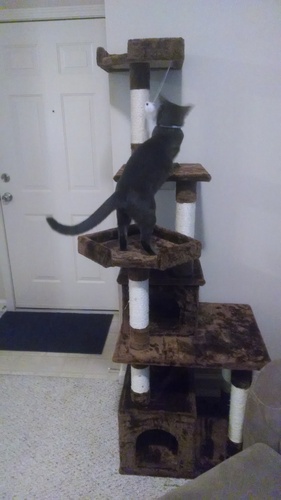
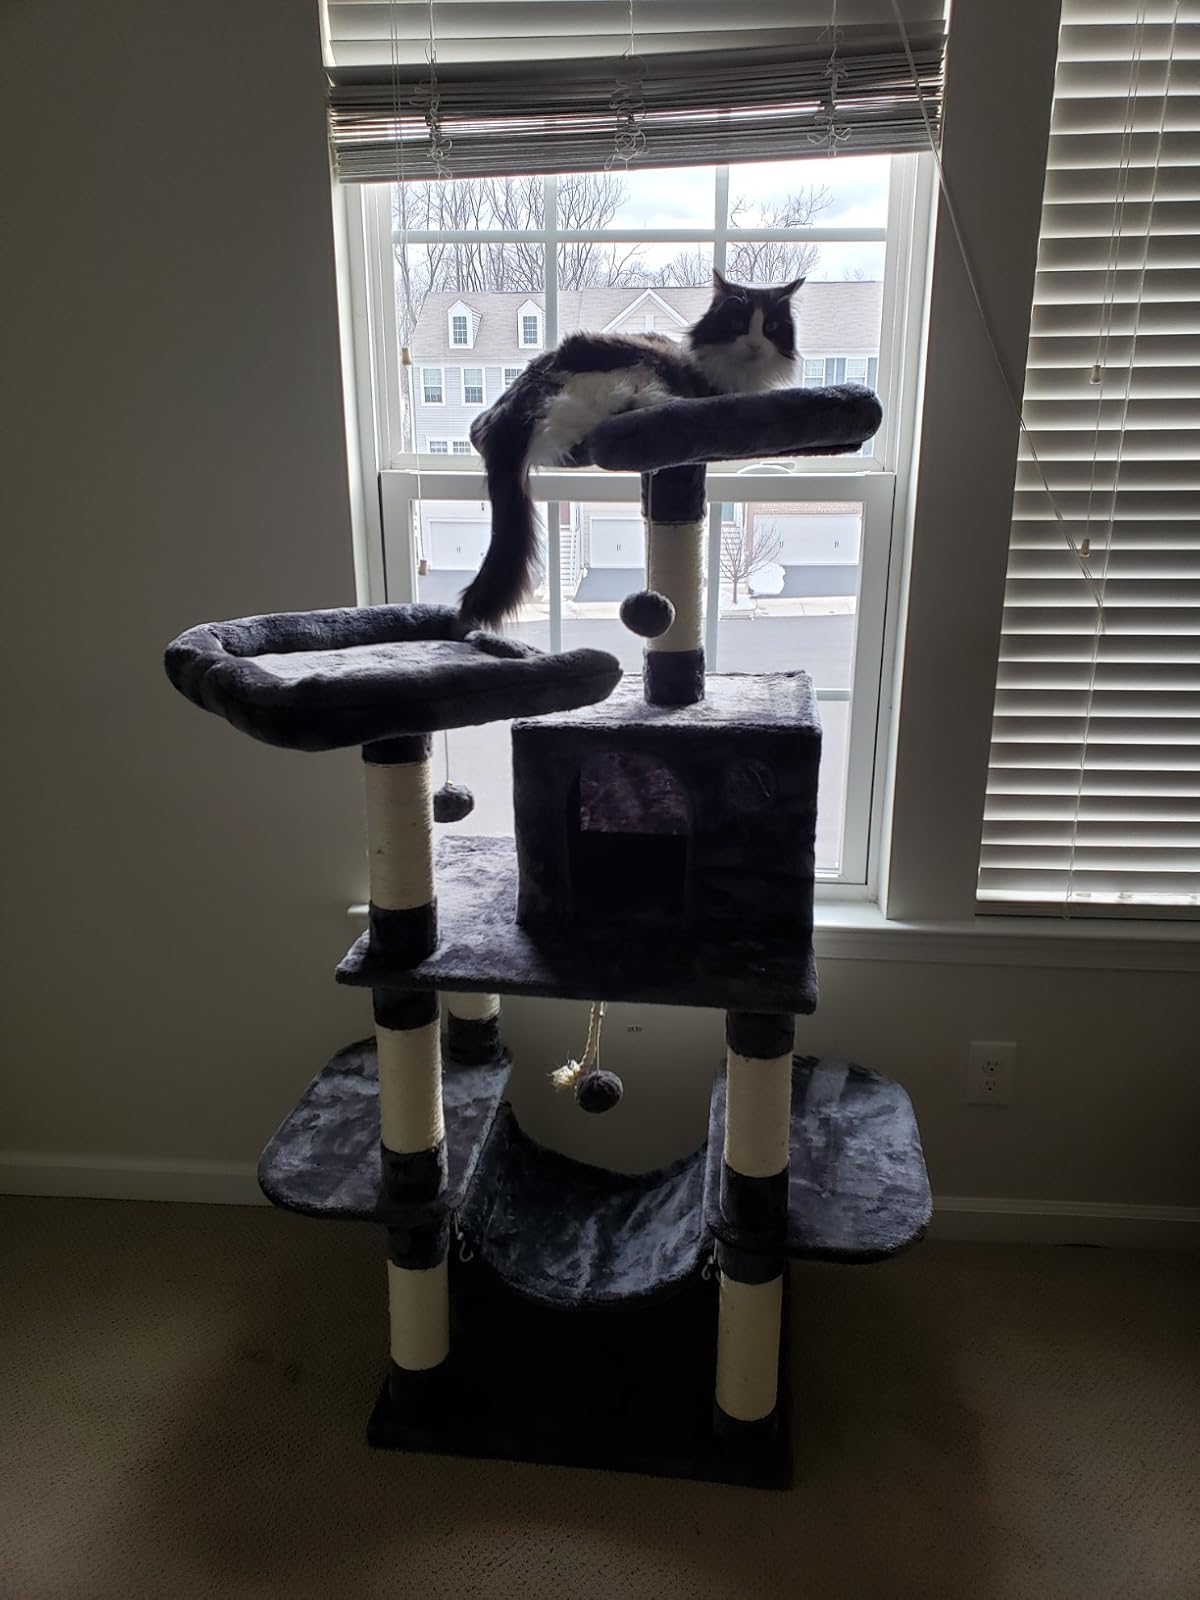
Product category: items_cat tree
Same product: no